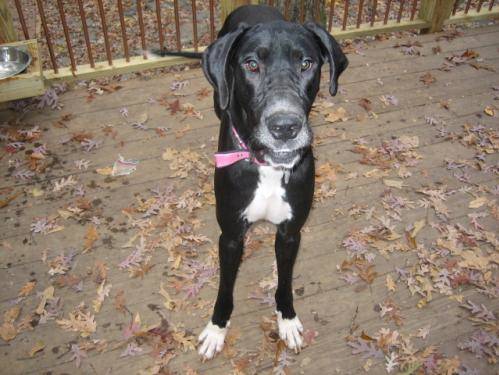
Label: dog